Candy Candido

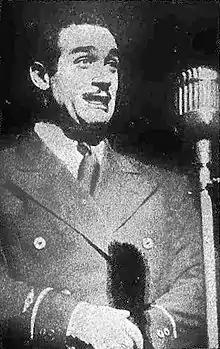
Candido in 1943

Jonathan Joseph "Candy" Candido (December 25, 1913 – May 19, 1999) was an American radio performer and voice actor. He was best remembered for his famous line "I'm feeling mighty low". Candido was known for providing many animal vocalizations.